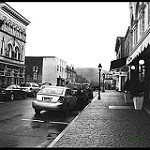
Scene: Outdoor